Common eland

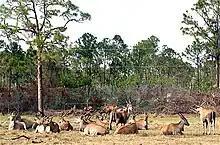
Common elands resting in herds

Common elands live on the open plains of Southern Africa and along the foothills of the great southern African plateau. The species extends north into Ethiopia and most arid zones of South Sudan, west into eastern Angola and Namibia, and south to South Africa. However, a low density of elands exists in Africa due to poaching and human settlement.